Transport Fever (video game)

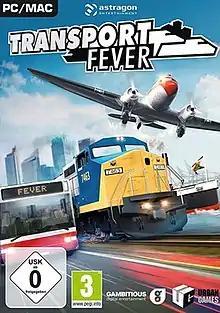
Cover art of "Transport Fever"

Transport Fever is a business simulation game developed by Urban Games and published by Gambitious Digital Entertainment. It is the second video game of the "Transport Fever" franchise, and was available worldwide for Microsoft Windows and macOS on 8 November 2016.